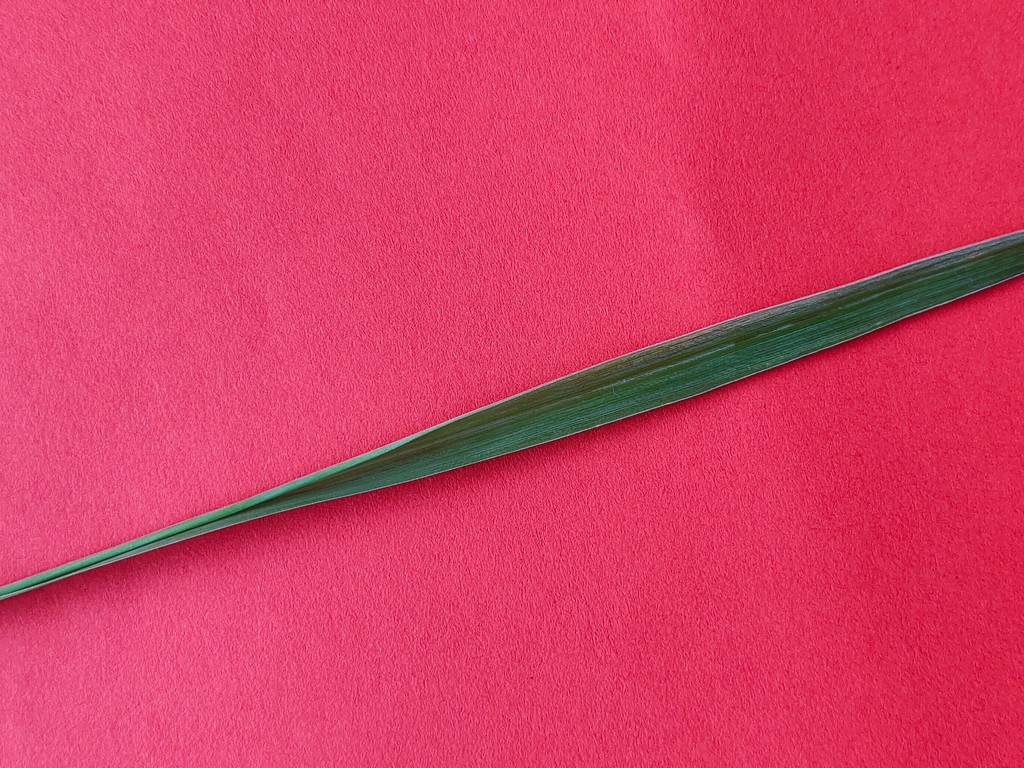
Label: Healthy